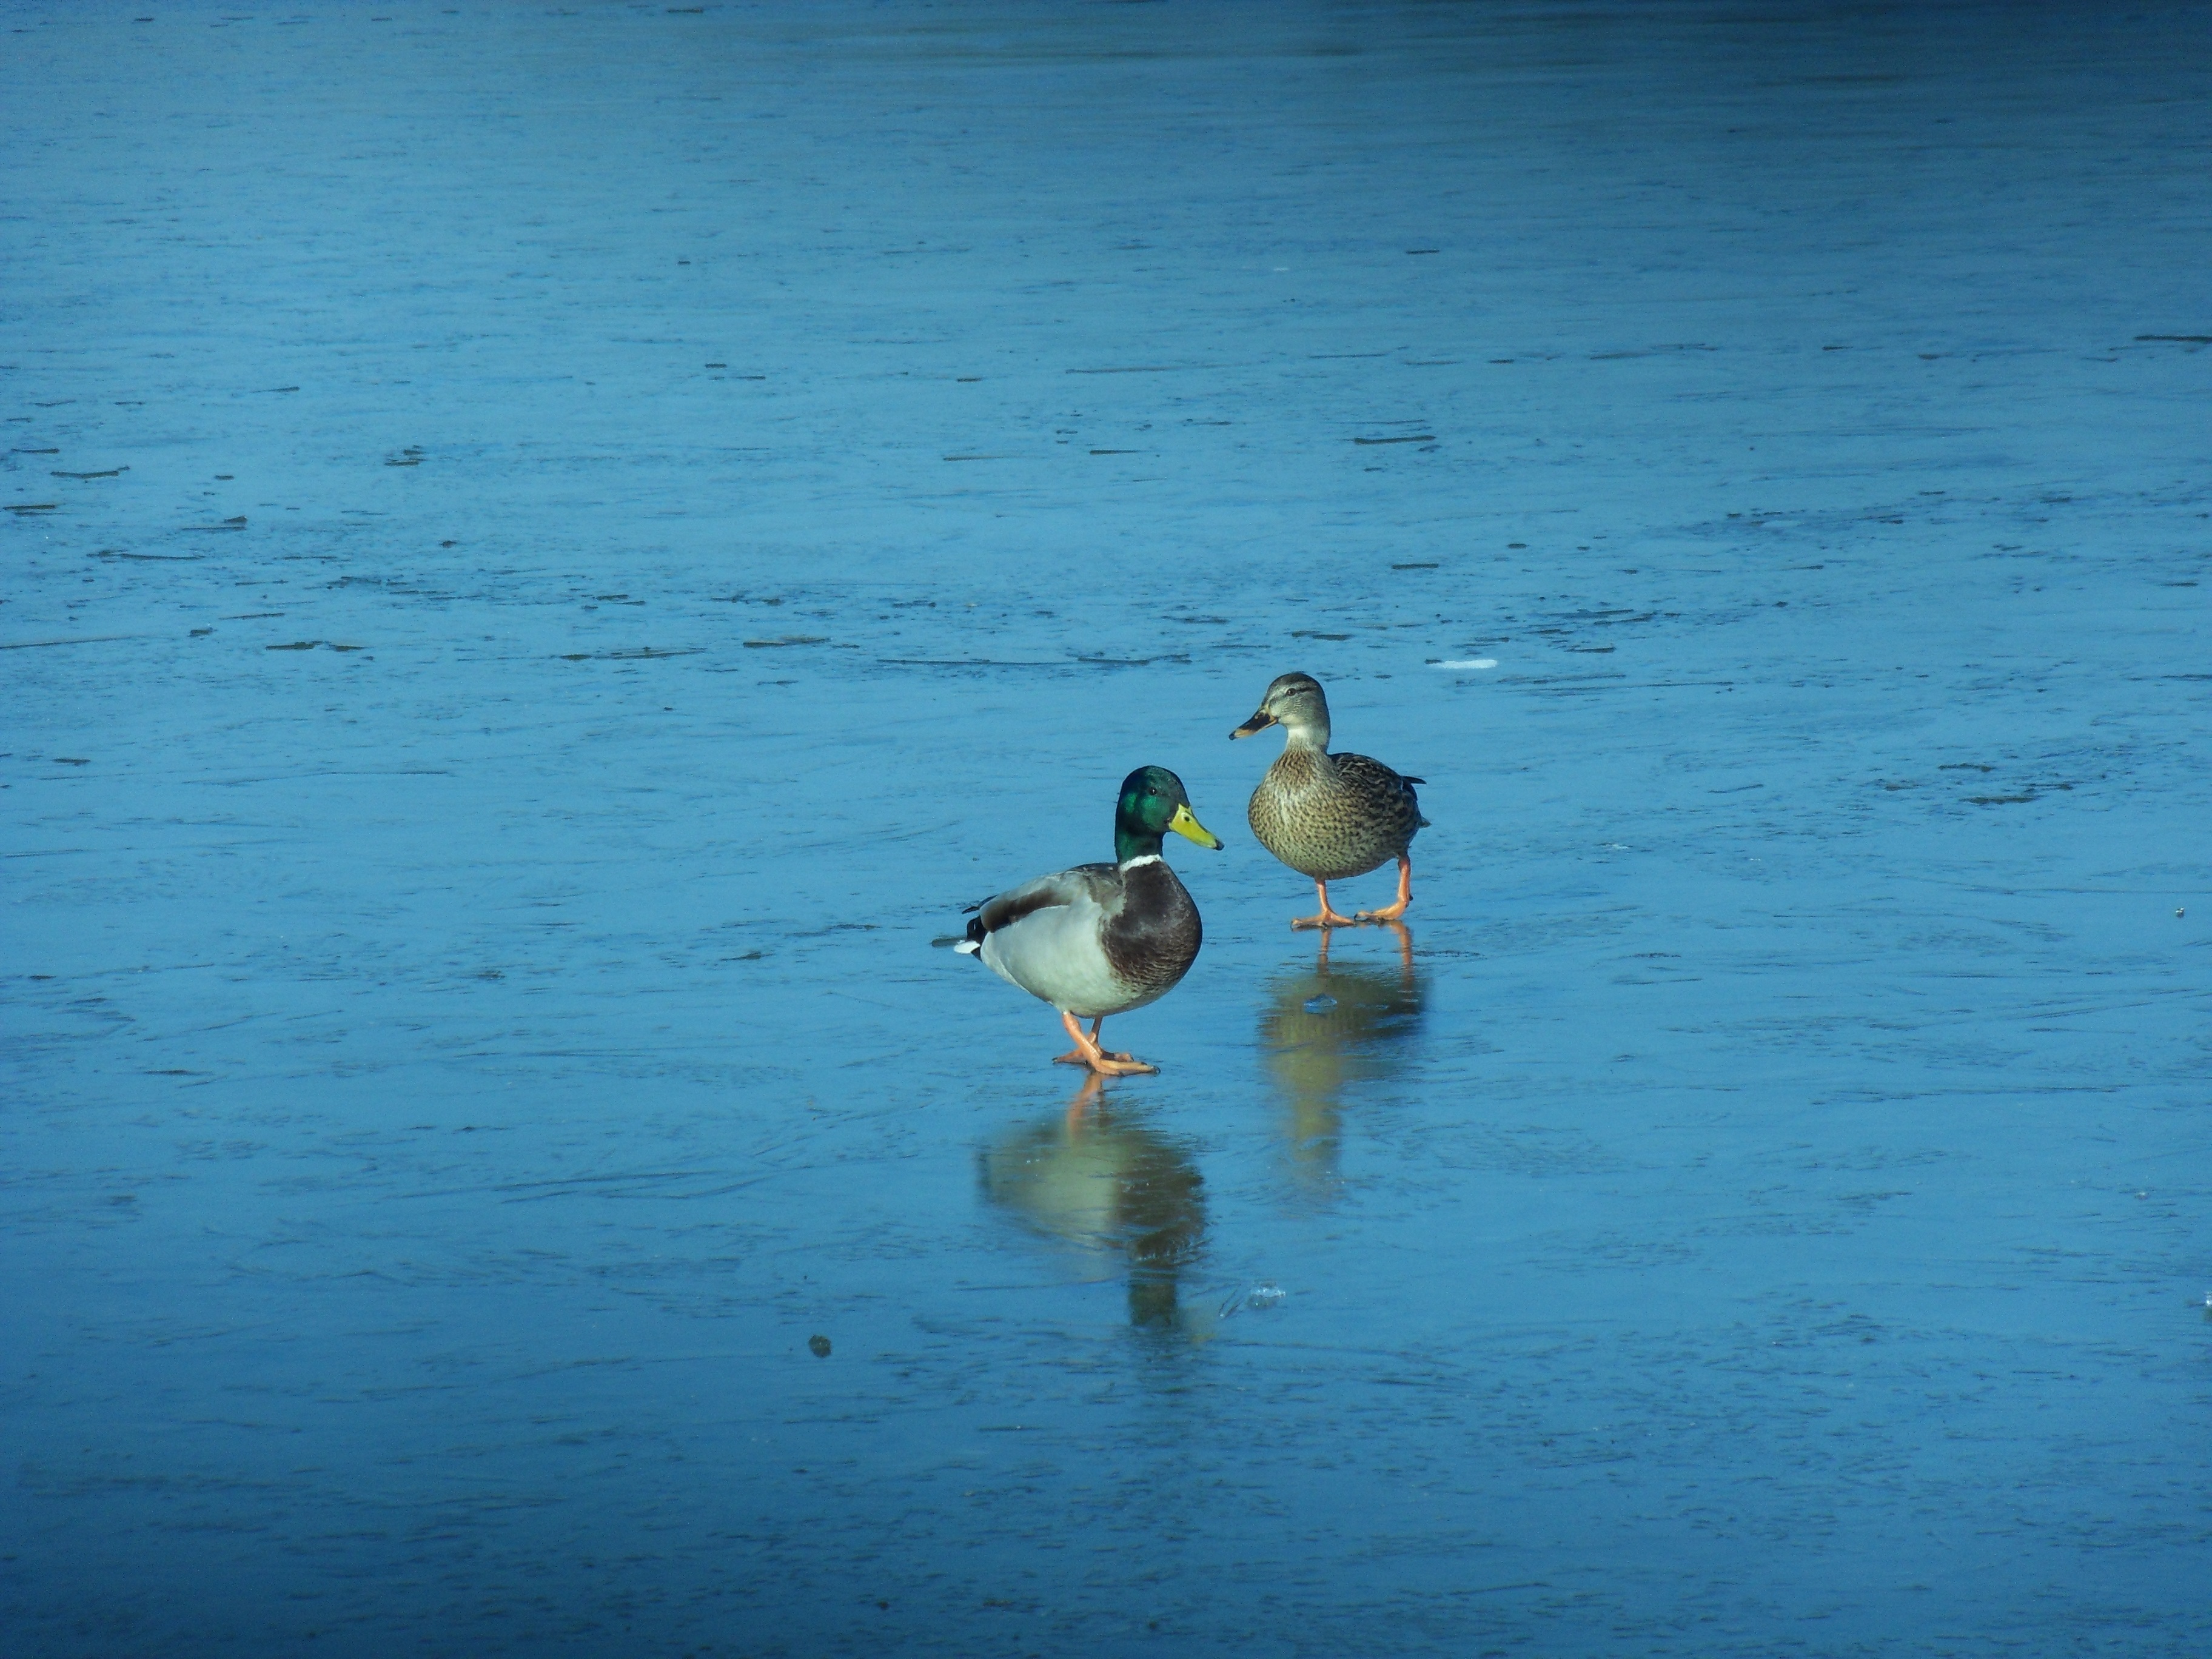
sea, water, winter, bird, wave, lake, ice, reflection, blue, duck, vertebrate, waterfowl, water bird, mallard, drake and duck, ducks geese and swans